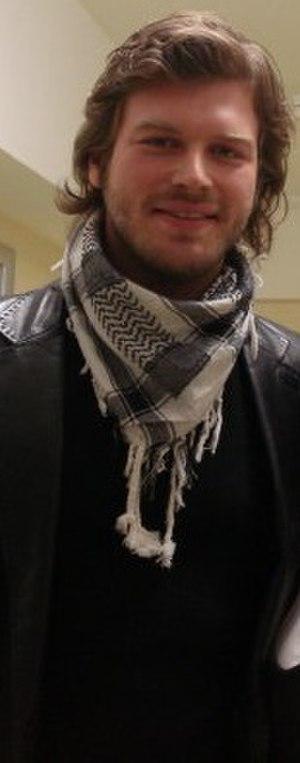
Kıvanç Tatlıtuğ est invité aux écoles.
Cesur ve Güzel est une série télévisée turque produite par la maison de production turque Ay Yapım et diffusée pendant la saison 2016-2017 du 10 novembre 2016 jusqu'au 22 juin 2017.